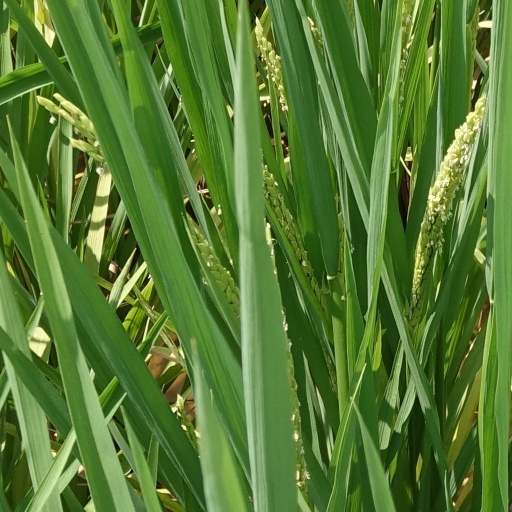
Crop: rice